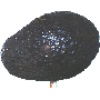
Label: avocado